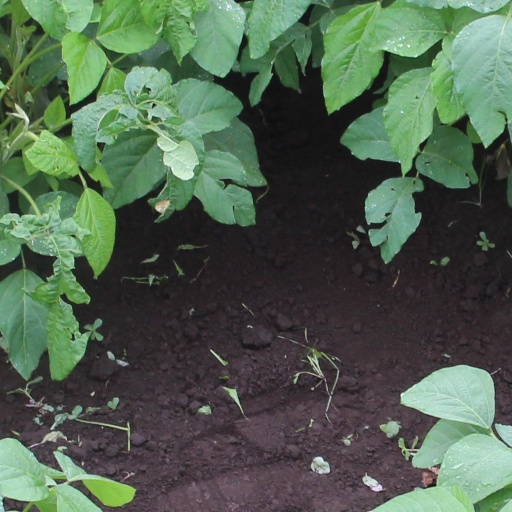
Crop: soybean